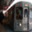
Label: train